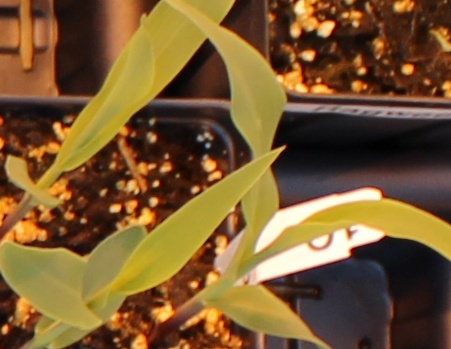
Label: Corn